Psychodynamics

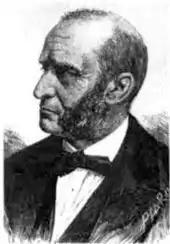
Ernst von Brücke, early developer of psychodynamics

Freud used the term psychodynamics to describe the processes of the mind as flows of psychological energy (libido) in an organically complex brain. The idea for this came from his first year adviser, Ernst von Brücke at the University of Vienna, who held the view that all living organisms, including humans, are basically energy-systems to which the principle of the conservation of energy applies. This principle states that "the total amount of energy in any given physical system is always constant, that energy quanta can be changed but not annihilated, and that consequently when energy is moved from one part of the system, it must reappear in another part." This principle is at the very root of Freud's ideas, whereby libido, which is primarily seen as sexual energy, is transformed into other behaviours. However, it is now clear that the term energy in physics means something quite different from the term energy in relation to mental functioning.